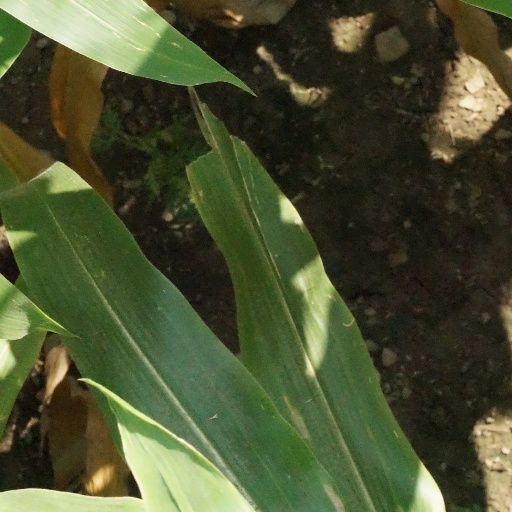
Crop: maize; corn